Siege of Buda (1849)

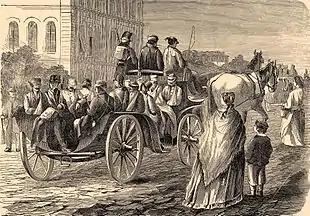
Transporting of the wounded at the siege of Buda

After the arrival of its heavy siege artillery, the Hungarian army's artillery was finally superior to that of the defenders; and on 16 May the real bombardment of the castle began. After the installation of the siege cannon, the Hungarian artillery deployed for an effective siege in the following way: